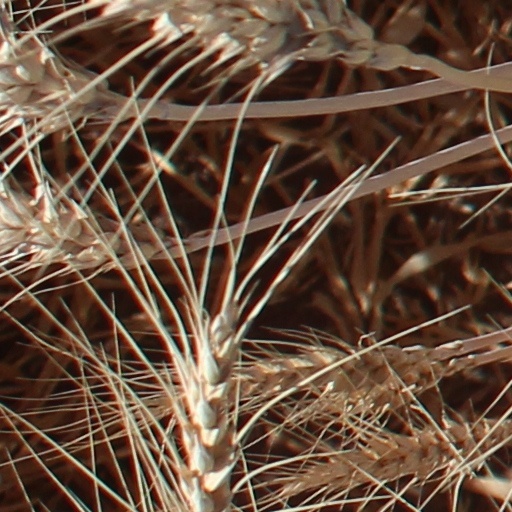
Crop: wheat